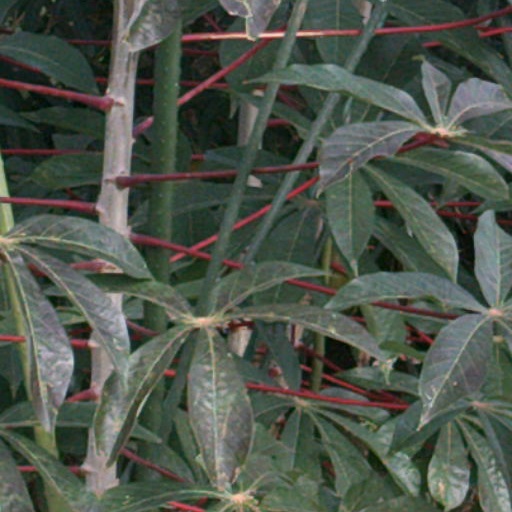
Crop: cassava